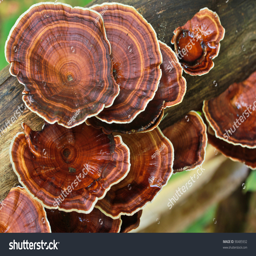
mushrooms in the forest at province